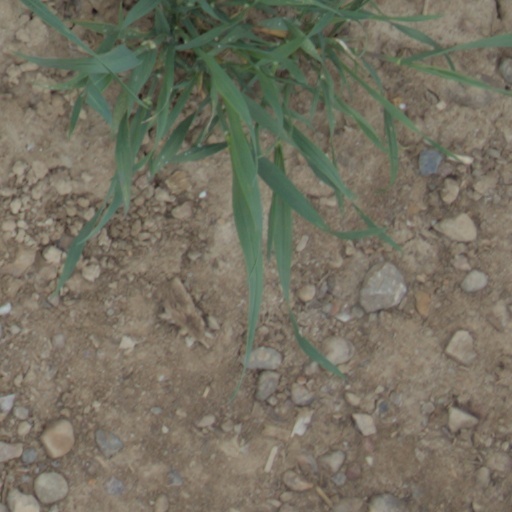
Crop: wheat